Kinfauns

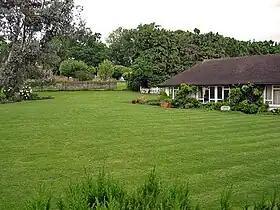
View of George Harrison and Pattie Boyd's former home Kinfauns

Kinfauns was a large 1950s deluxe bungalow in Esher in the English county of Surrey, on the Claremont Estate. From 1964 to 1970, it was the home of George Harrison, lead guitarist of the Beatles. It was where many of the demo recordings for the band's 1968 self-titled double album (also known as the "White Album") were made. The bungalow has since been demolished, and another house built in its place.